Diego Vázquez de Mercado

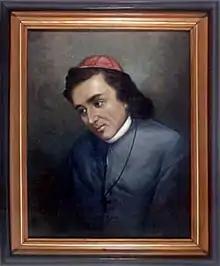

Diego Vázquez de Mercado (1533 – June 12, 1616) was a Roman Catholic prelate who served as the Archbishop of the Roman Catholic Archdiocese of Manila (1608–1616) and the Bishop of the Diocese of Yucatán (1604–1608).